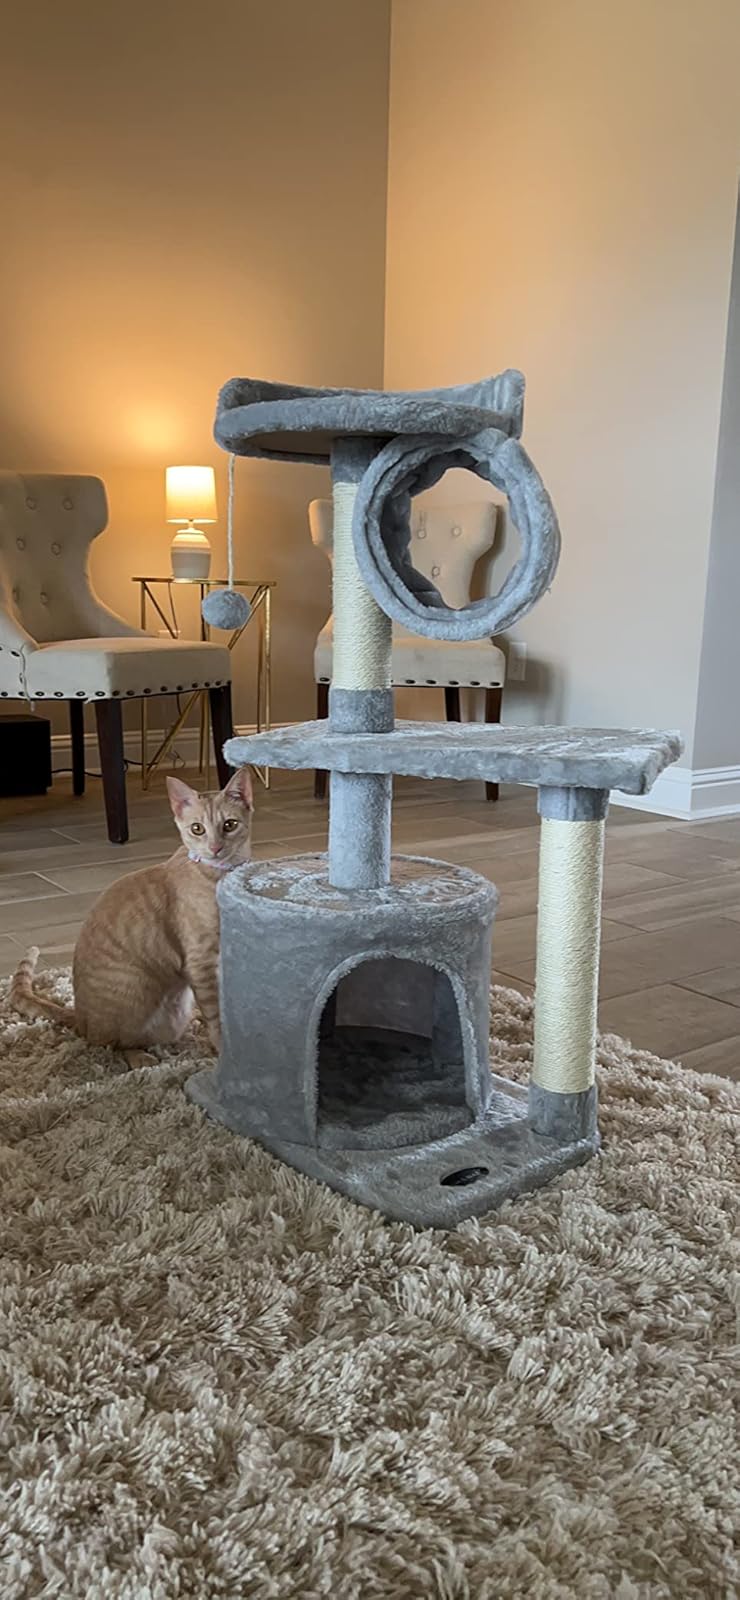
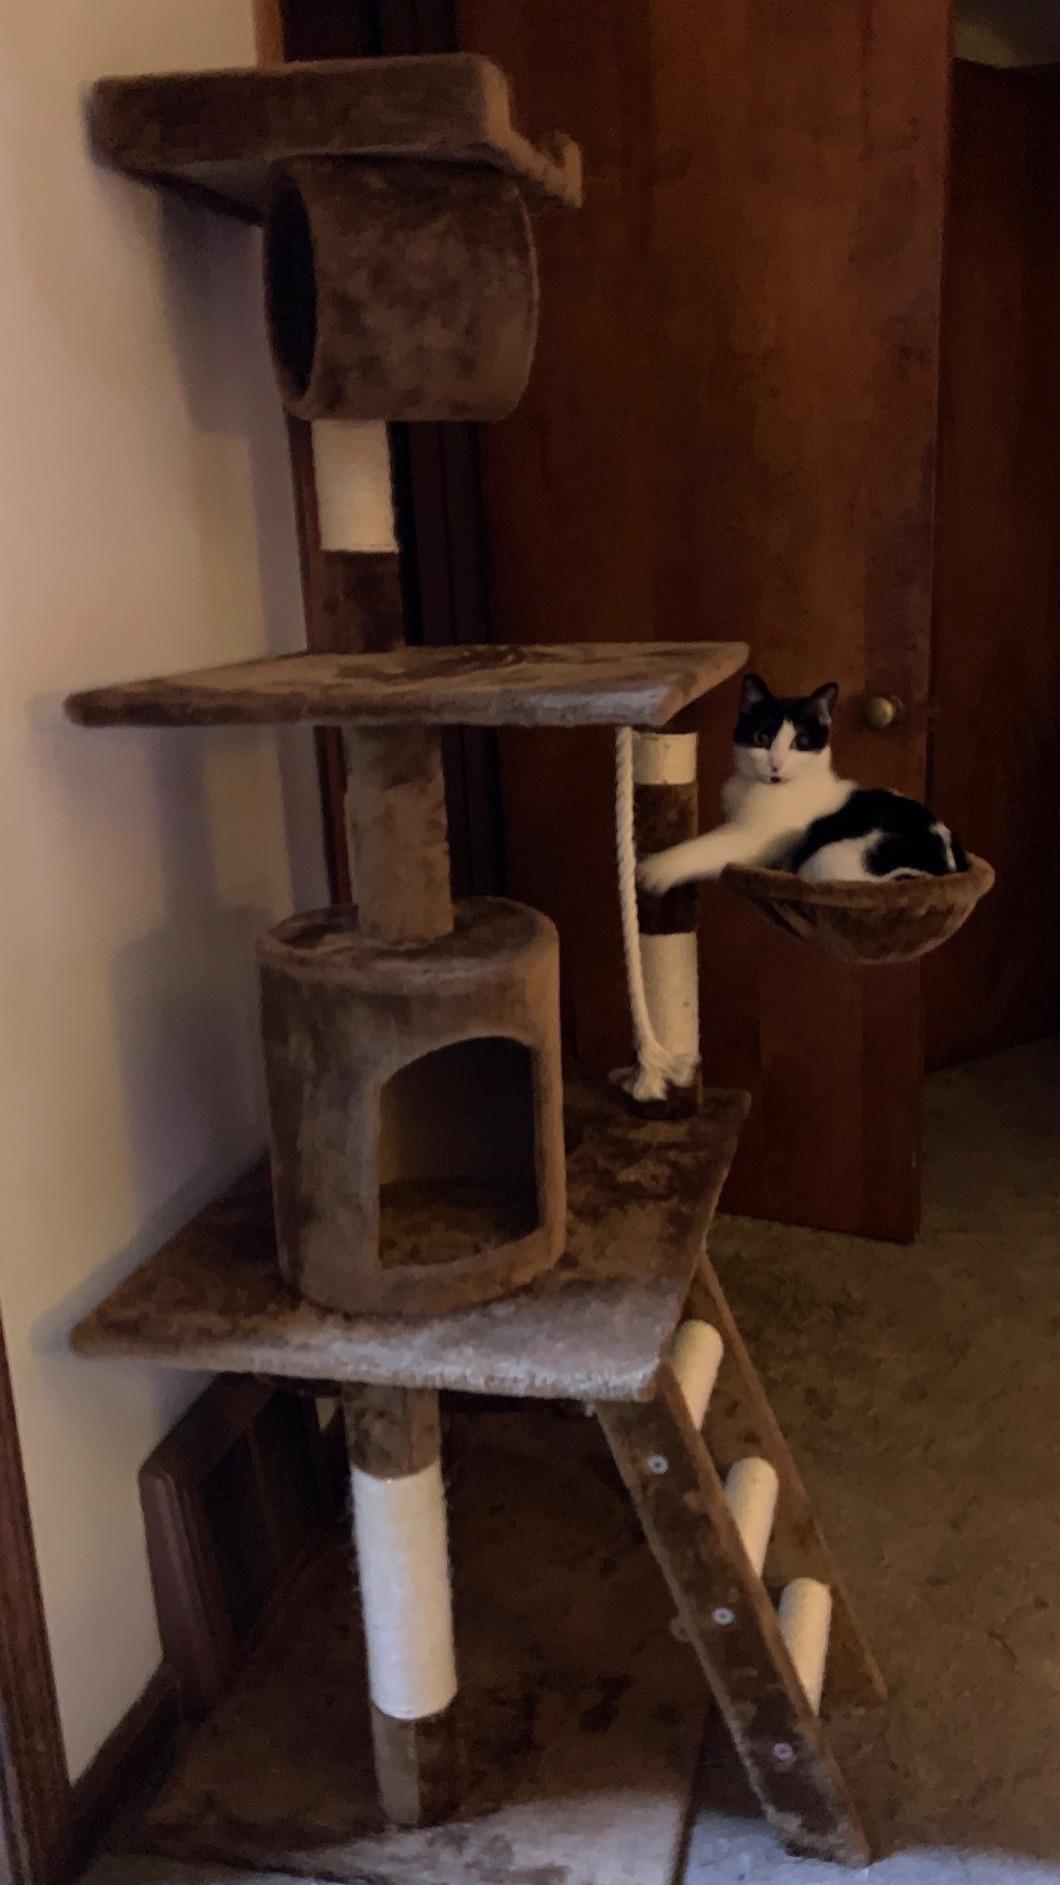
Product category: items_cat tree
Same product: no